Tamás Király

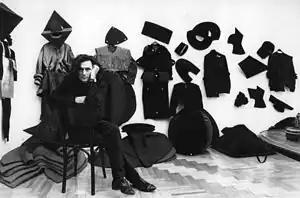
Király sitting with some of his designs, 1988

After a "chance encounter" during one his frequent travels in West Berlin, Király was co-opted as a costume designer for ("A Man-eater's Love"), a 1984 film produced by Mafilm and ZDF. In 1988, he presented at the Dressater fashion show in West Berlin as the only designer from an Eastern Bloc country, having been recruited by Vivienne Westwood. According to a 1989 piece in "Reform" magazine, his approach in preparation for that event was: "Be so challenging that they go out and kill for you". He called his collection, which featured black velvet dresses stretched into geometric shapes, "Open Doors," a subtle jab at the Soviet authorities who had granted him permission to attend in an attempt to demonstrate their openness. It was extremely well-received, bringing him fame in the Western world. In 1990, fellow artist Gábor Szerényi reported his "patriotic pride" at seeing Király featured and advertised "in capital letters" by "Vogue México".